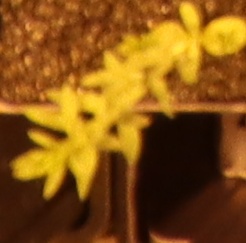
Label: Flax